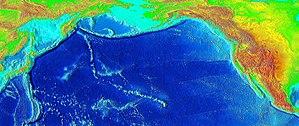
Un guyot est un mont sous-marin volcanique isolé de forme tronconique. Son sommet aplati se trouve à plus de deux cents mètres de profondeur sous la surface, et à plus de neuf cents mètres du plancher océanique. Cette définition est néanmoins arbitraire, et il existe des montagnes à sommet plat plus petites.
La chaîne sous-marine Hawaï-Empereur est composée de la dorsale d'Hawaï et des monts sous-marins de l'Empereur, une vaste région montagneuse sous-marine d'îles, de monts sous-marins, d'atolls, de bancs et de récifs le long d'un axe sud-est / nord-ouest, qui traverse une grande partie du nord de l'océan Pacifique.
Le point chaud d'Hawaï est un point chaud volcanique responsable de la création de l'archipel d'Hawaï dans le centre de l'océan Pacifique. C'est l'un des points chauds les plus connus et les plus étudiés sur Terre. Bien que la majeure partie de l'activité volcanique ait lieu le long des frontières des plaques tectoniques, alimentée par leurs mouvements, des points chauds peuvent se produire loin de ces limites géologiques, de sorte qu'un autre type de modèle est nécessaire pour expliquer ce type de volcan activité sur la lithosphère.
Les îles Hawaï, aussi appelé îles Sandwich, en anglais Hawai'ian Islands, en hawaïen Hawai'i, et autrefois appelées Sandwich Islands, est un archipel comprenant dix-neuf îles et atolls principaux, de nombreux îlots et des monts sous-marins et qui s'étend selon une direction nord-ouest / sud-est dans le centre de l'océan Pacifique nord entre les latitudes 19° N et 29° N.